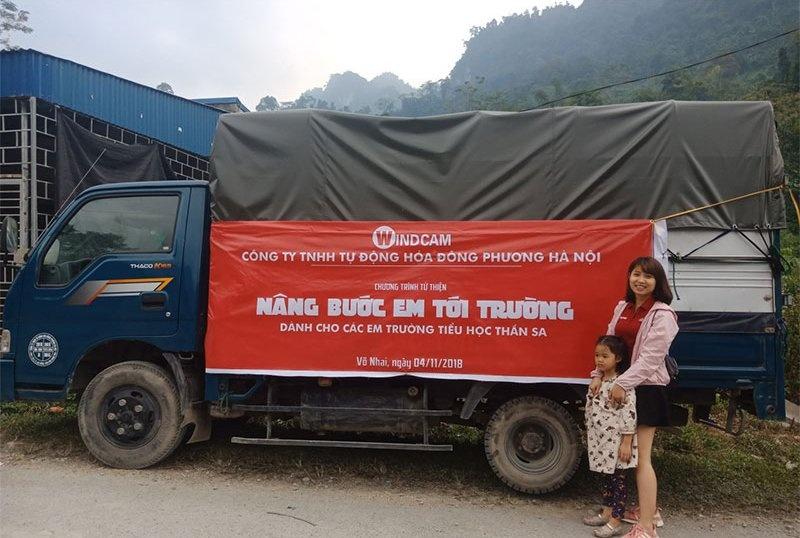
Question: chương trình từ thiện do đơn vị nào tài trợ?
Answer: công ty tnhh tự động hóa đông phương hà nội